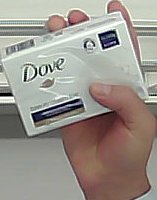
Product: dove_soap